Christmas Island red crab

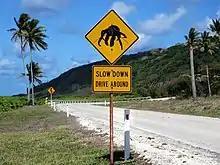
Sign warning of crabs on Christmas Island

During their annual breeding migration, red crabs will often have to cross several roads to get to their breeding grounds and then back to the forest. As a result, thousands of red crabs are crushed by vehicles and sometimes cause accidents due to their tough exoskeletons which are capable of puncturing tires. To ensure the safety of both the crabs and humans, local park rangers work to ensure that crabs can safely make their journey from the centre of the island to the sea; along heavily travelled roads, they set up aluminium barriers whose purpose is to funnel the crabs towards small underpasses so that they can safely traverse the roads. Other infrastructure to assist the crab migration includes a five-metre-high "crab bridge". In recent years, the human inhabitants of Christmas Island have become more tolerant and respectful of the crabs during their annual migration and are now more cautious while driving, which helps to minimise crab casualties. Their small size, high water content and poor meat quality mean they are not considered edible by humans.